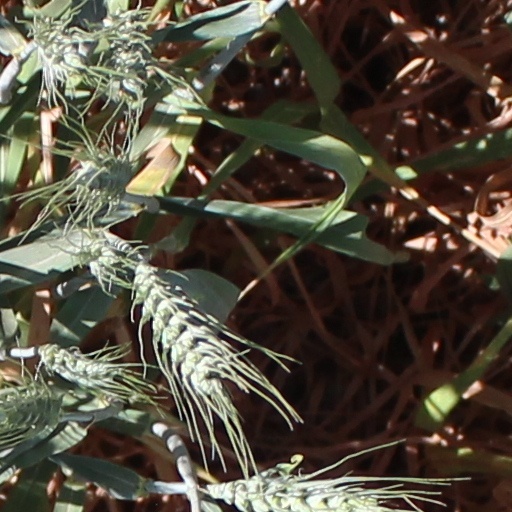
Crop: wheat